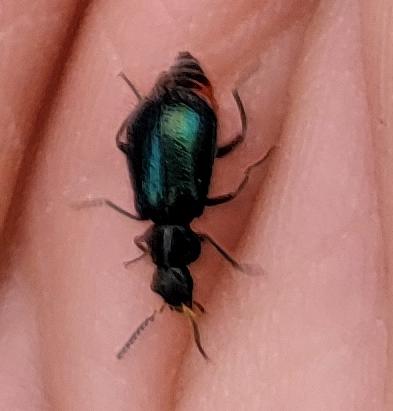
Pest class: predators